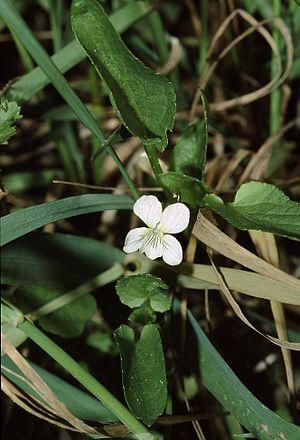
Cette liste de Tracheophyta de Bosnie-Herzégovine, ainsi que d’espèces introduites est un aperçu incomplet d’espèces de mousses, de fougères, de gymnospermes et d’angiospermes citées dans la littérature disponible en langues bosniaque, croate, serbe et serbo-croate. Cet aperçu n’inclue pas des espèces cultivées ni celles occasionnellement introduites.